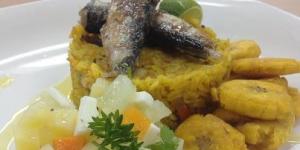
tostones con sardinas del tio antonio